Lviv

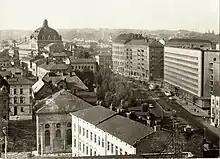
View on the Opera Theatre and Hotel Lviv in the late 1960s

After the successful Lvov–Sandomierz Offensive of July 1944, the Soviet 3rd Guards Tank Army captured Lwów on 27 July 1944, with significant cooperation from the local Polish resistance. Soon thereafter, the local commanders of Polish "Armia Krajowa" were invited to a meeting with the commanders of the Red Army. During the meeting, they were arrested, as it turned out to be a trap set by the Soviet NKVD. Later, in the winter and spring of 1945, the local NKVD continued to arrest and harass Poles in Lwów (which according to Soviet sources on 1 October 1944 still had a clear Polish majority of 66.7%) in an attempt to encourage their emigration from the city.